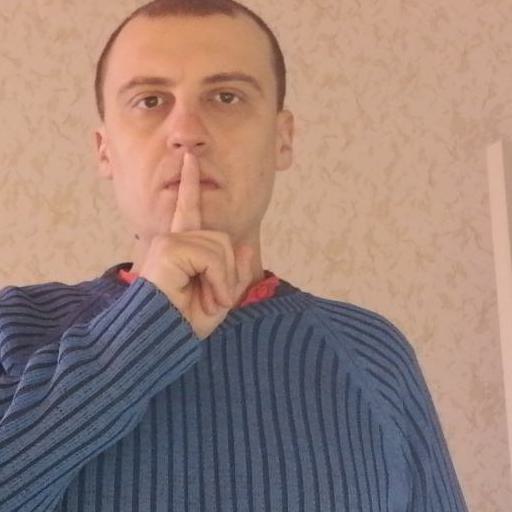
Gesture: mute